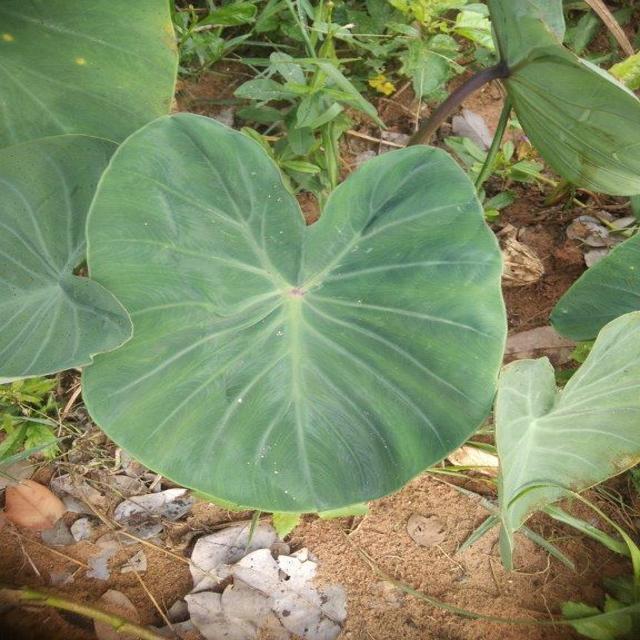
Label: Healthy